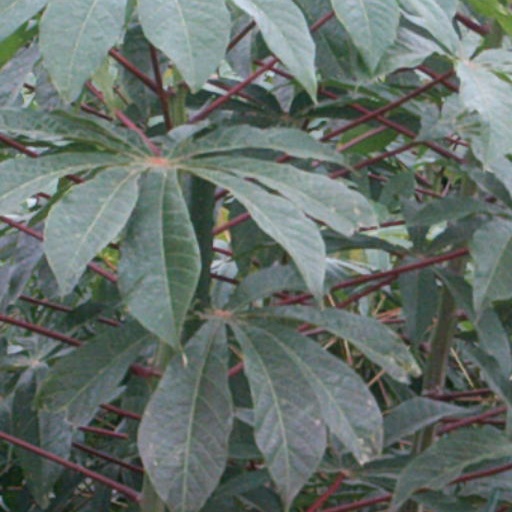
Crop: cassava